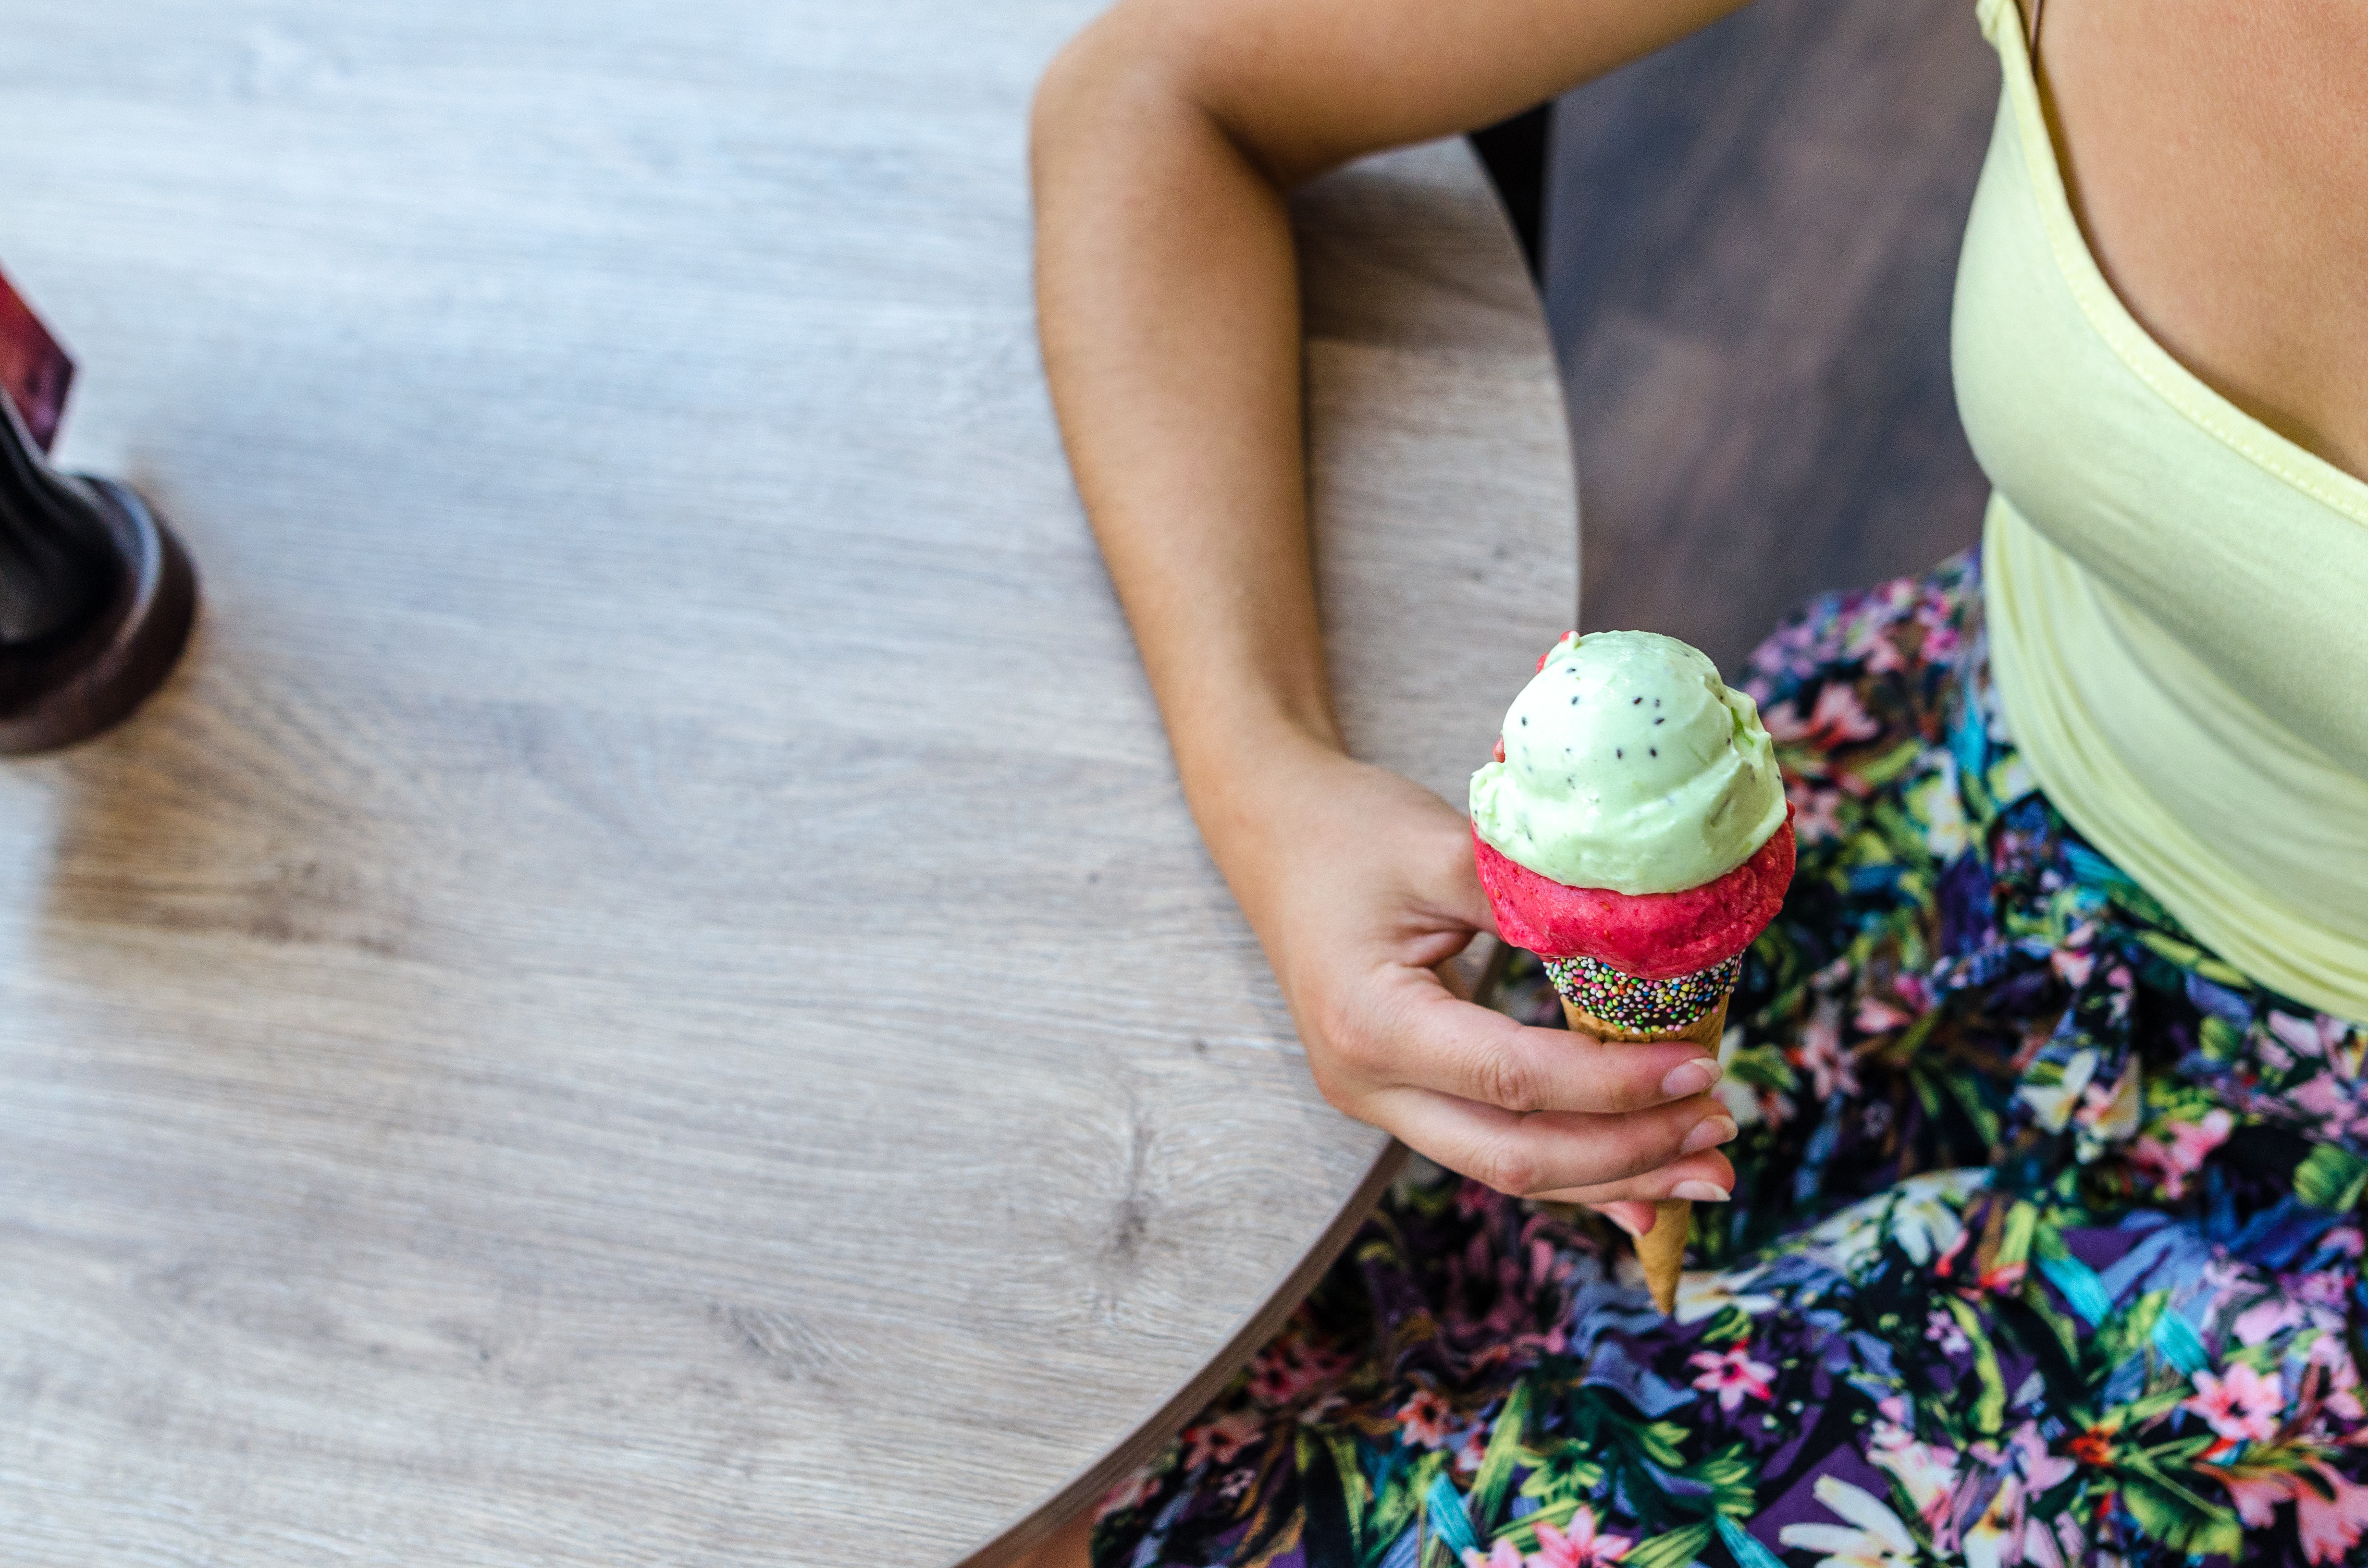
hand, drink, nail, fashion accessory, jeans